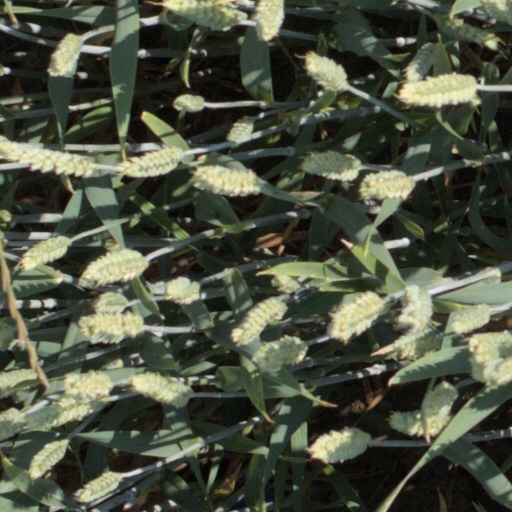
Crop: wheat